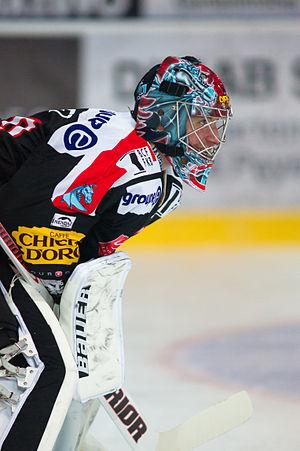
Cristobal Huet lors d'un match Fribourg - Bienne en novembre 2011.
Cristobal Huet est un joueur franco-suisse de hockey sur glace professionnel évoluant avec le Lausanne Hockey Club au poste de gardien de but. Il possède la nationalité suisse depuis octobre 2010. Membre de l'équipe de France, il est connu pour être le second joueur français à évoluer au sein d'une franchise dans la LNH, ainsi que le premier Français à remporter la Coupe Stanley. Il est également un des parrains, avec Sébastien Grosjean et Philippe Bozon, de l'association Set-et-Match Puck-et-Match qui aide les enfants souffrant de l’ataxie de Friedreich.